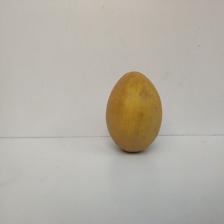
Size: Large